Paul Caddis

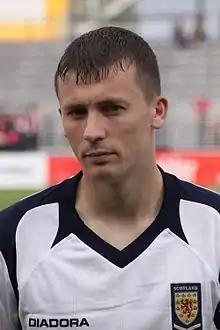
Caddis with Scotland under-21 side in 2009

Caddis played for the Scotland under-19 team and won 13 caps for the Scotland under-21s.